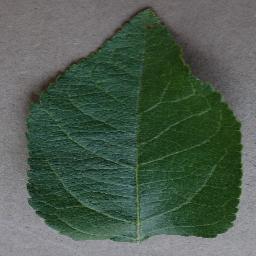
Label: Apple___healthy